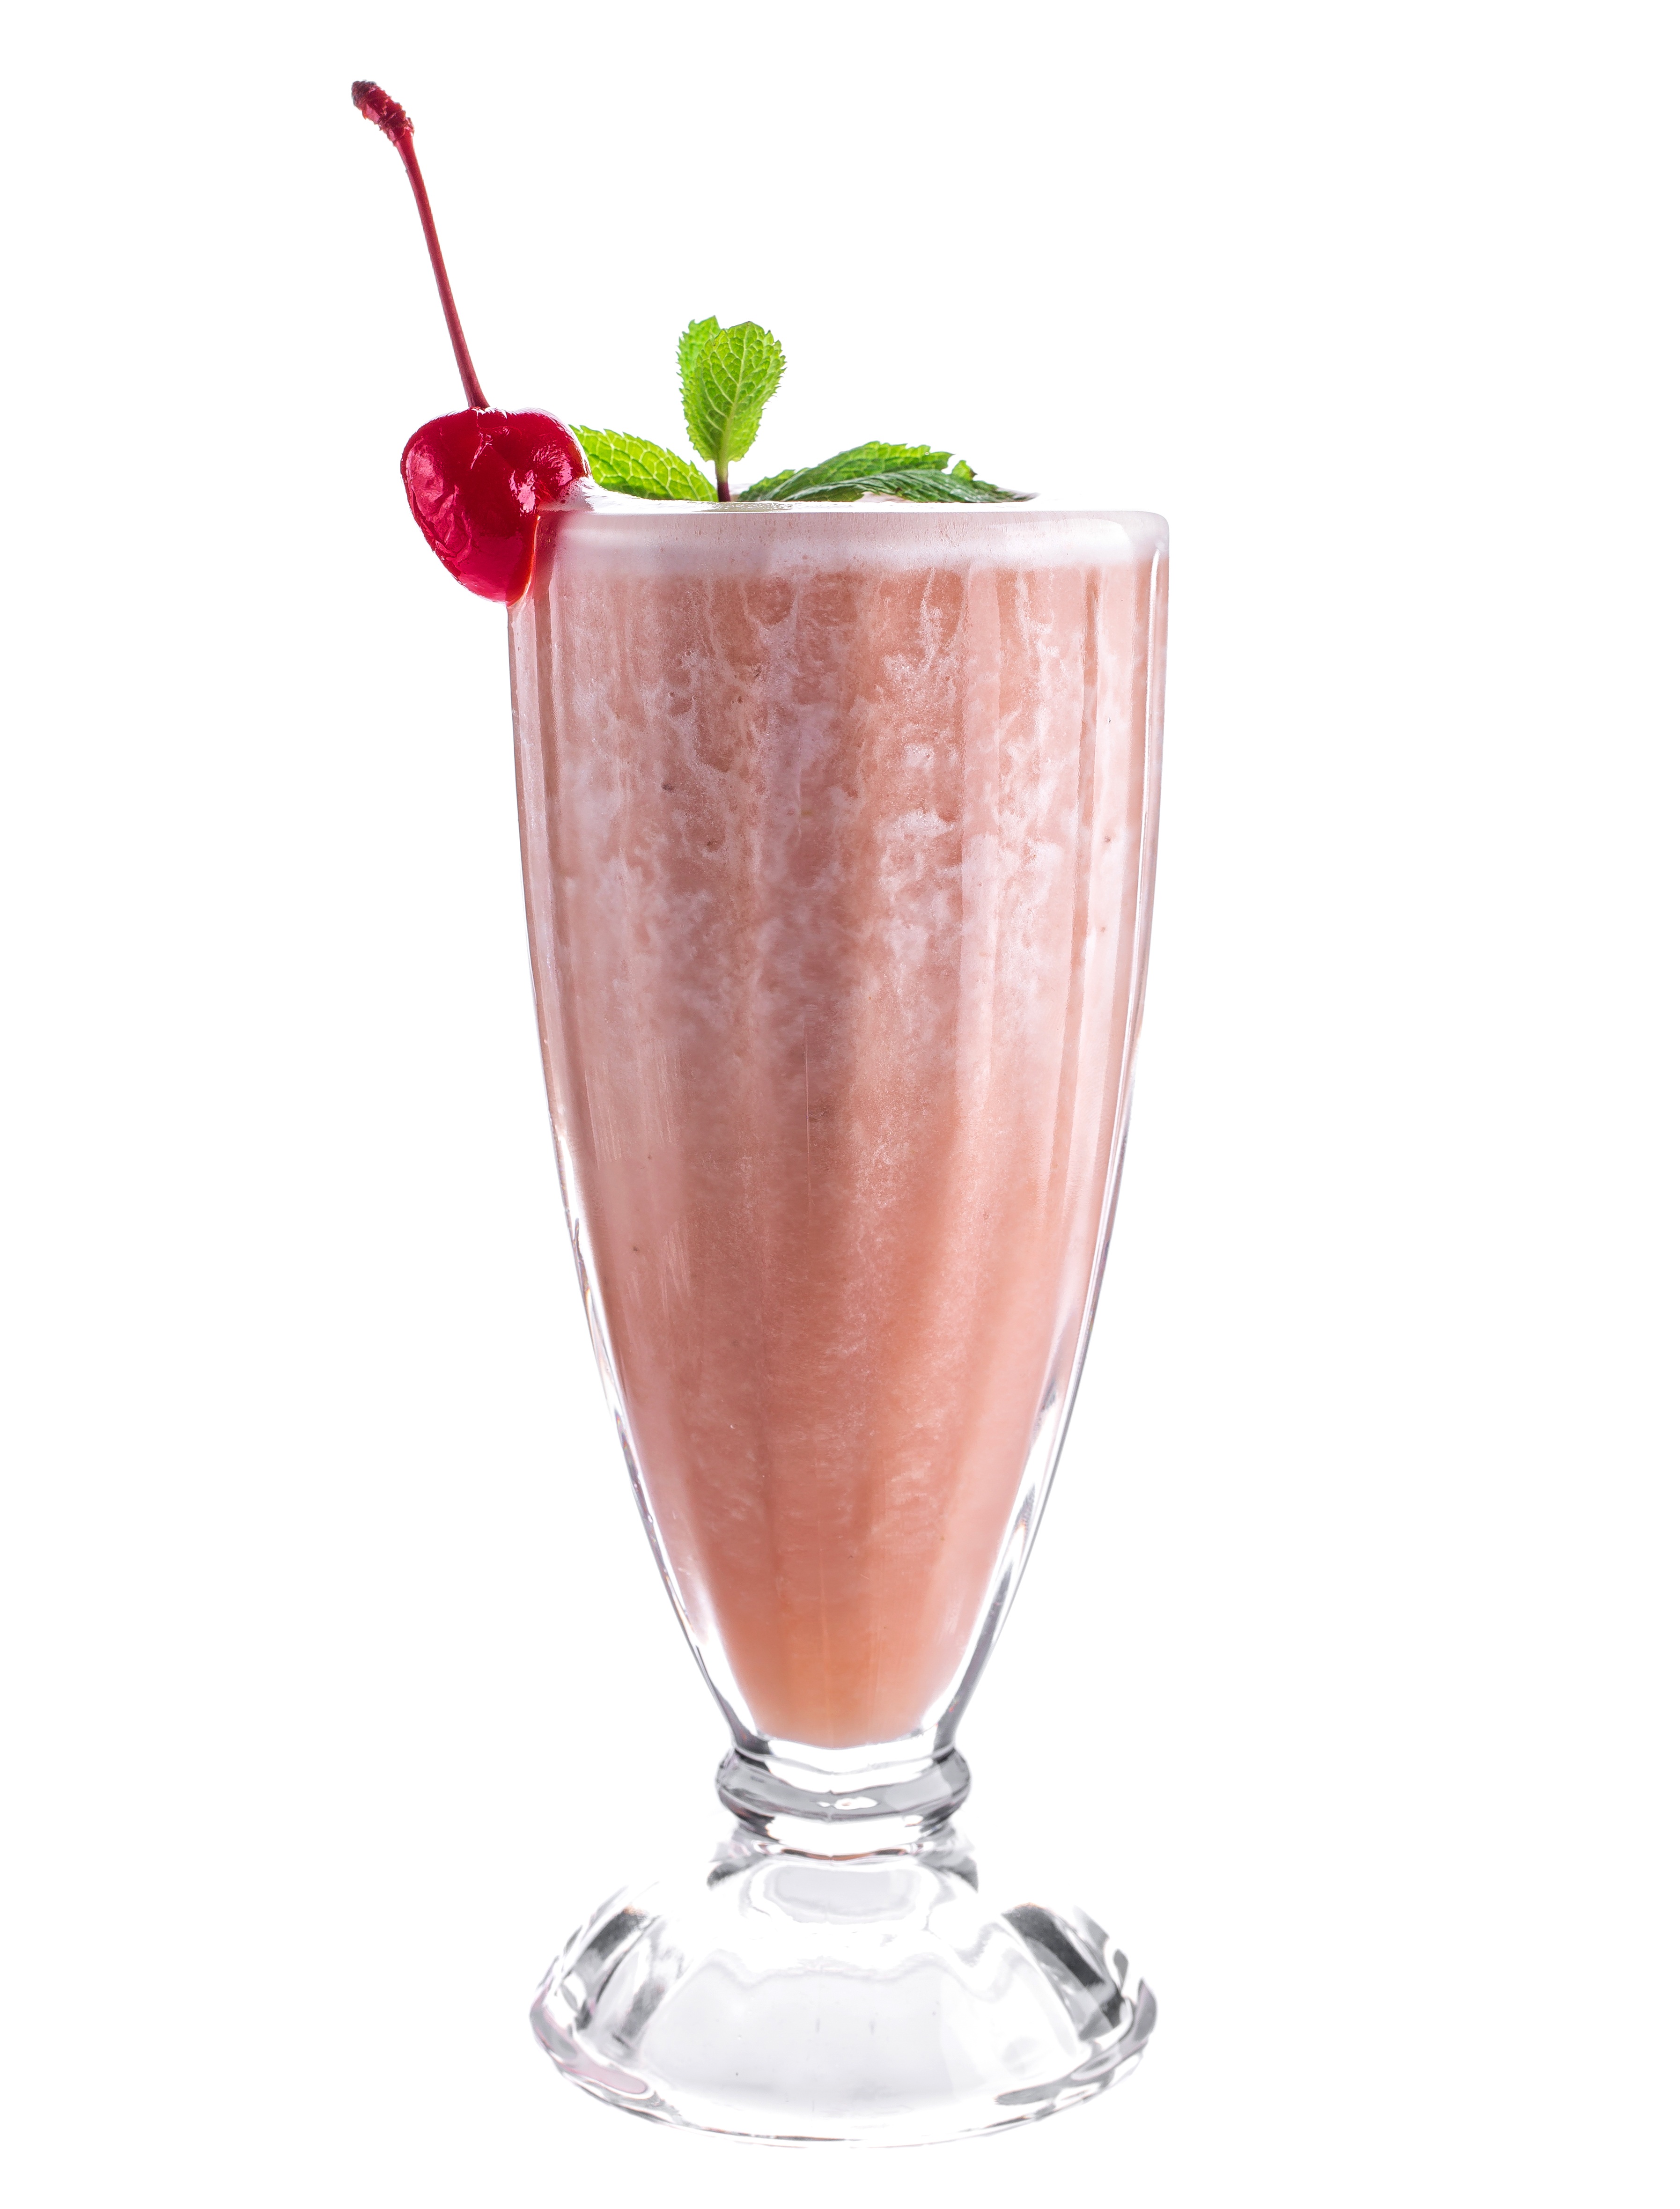
cold, glass, summer, bar, food, produce, menu, drink, cocktail, strawberry, smoothie, juice, drinks, liqueur, strawberries, refreshing, taste, milkshake, alcoholic beverage, the thirst, pink lady, distilled beverage, milk shake